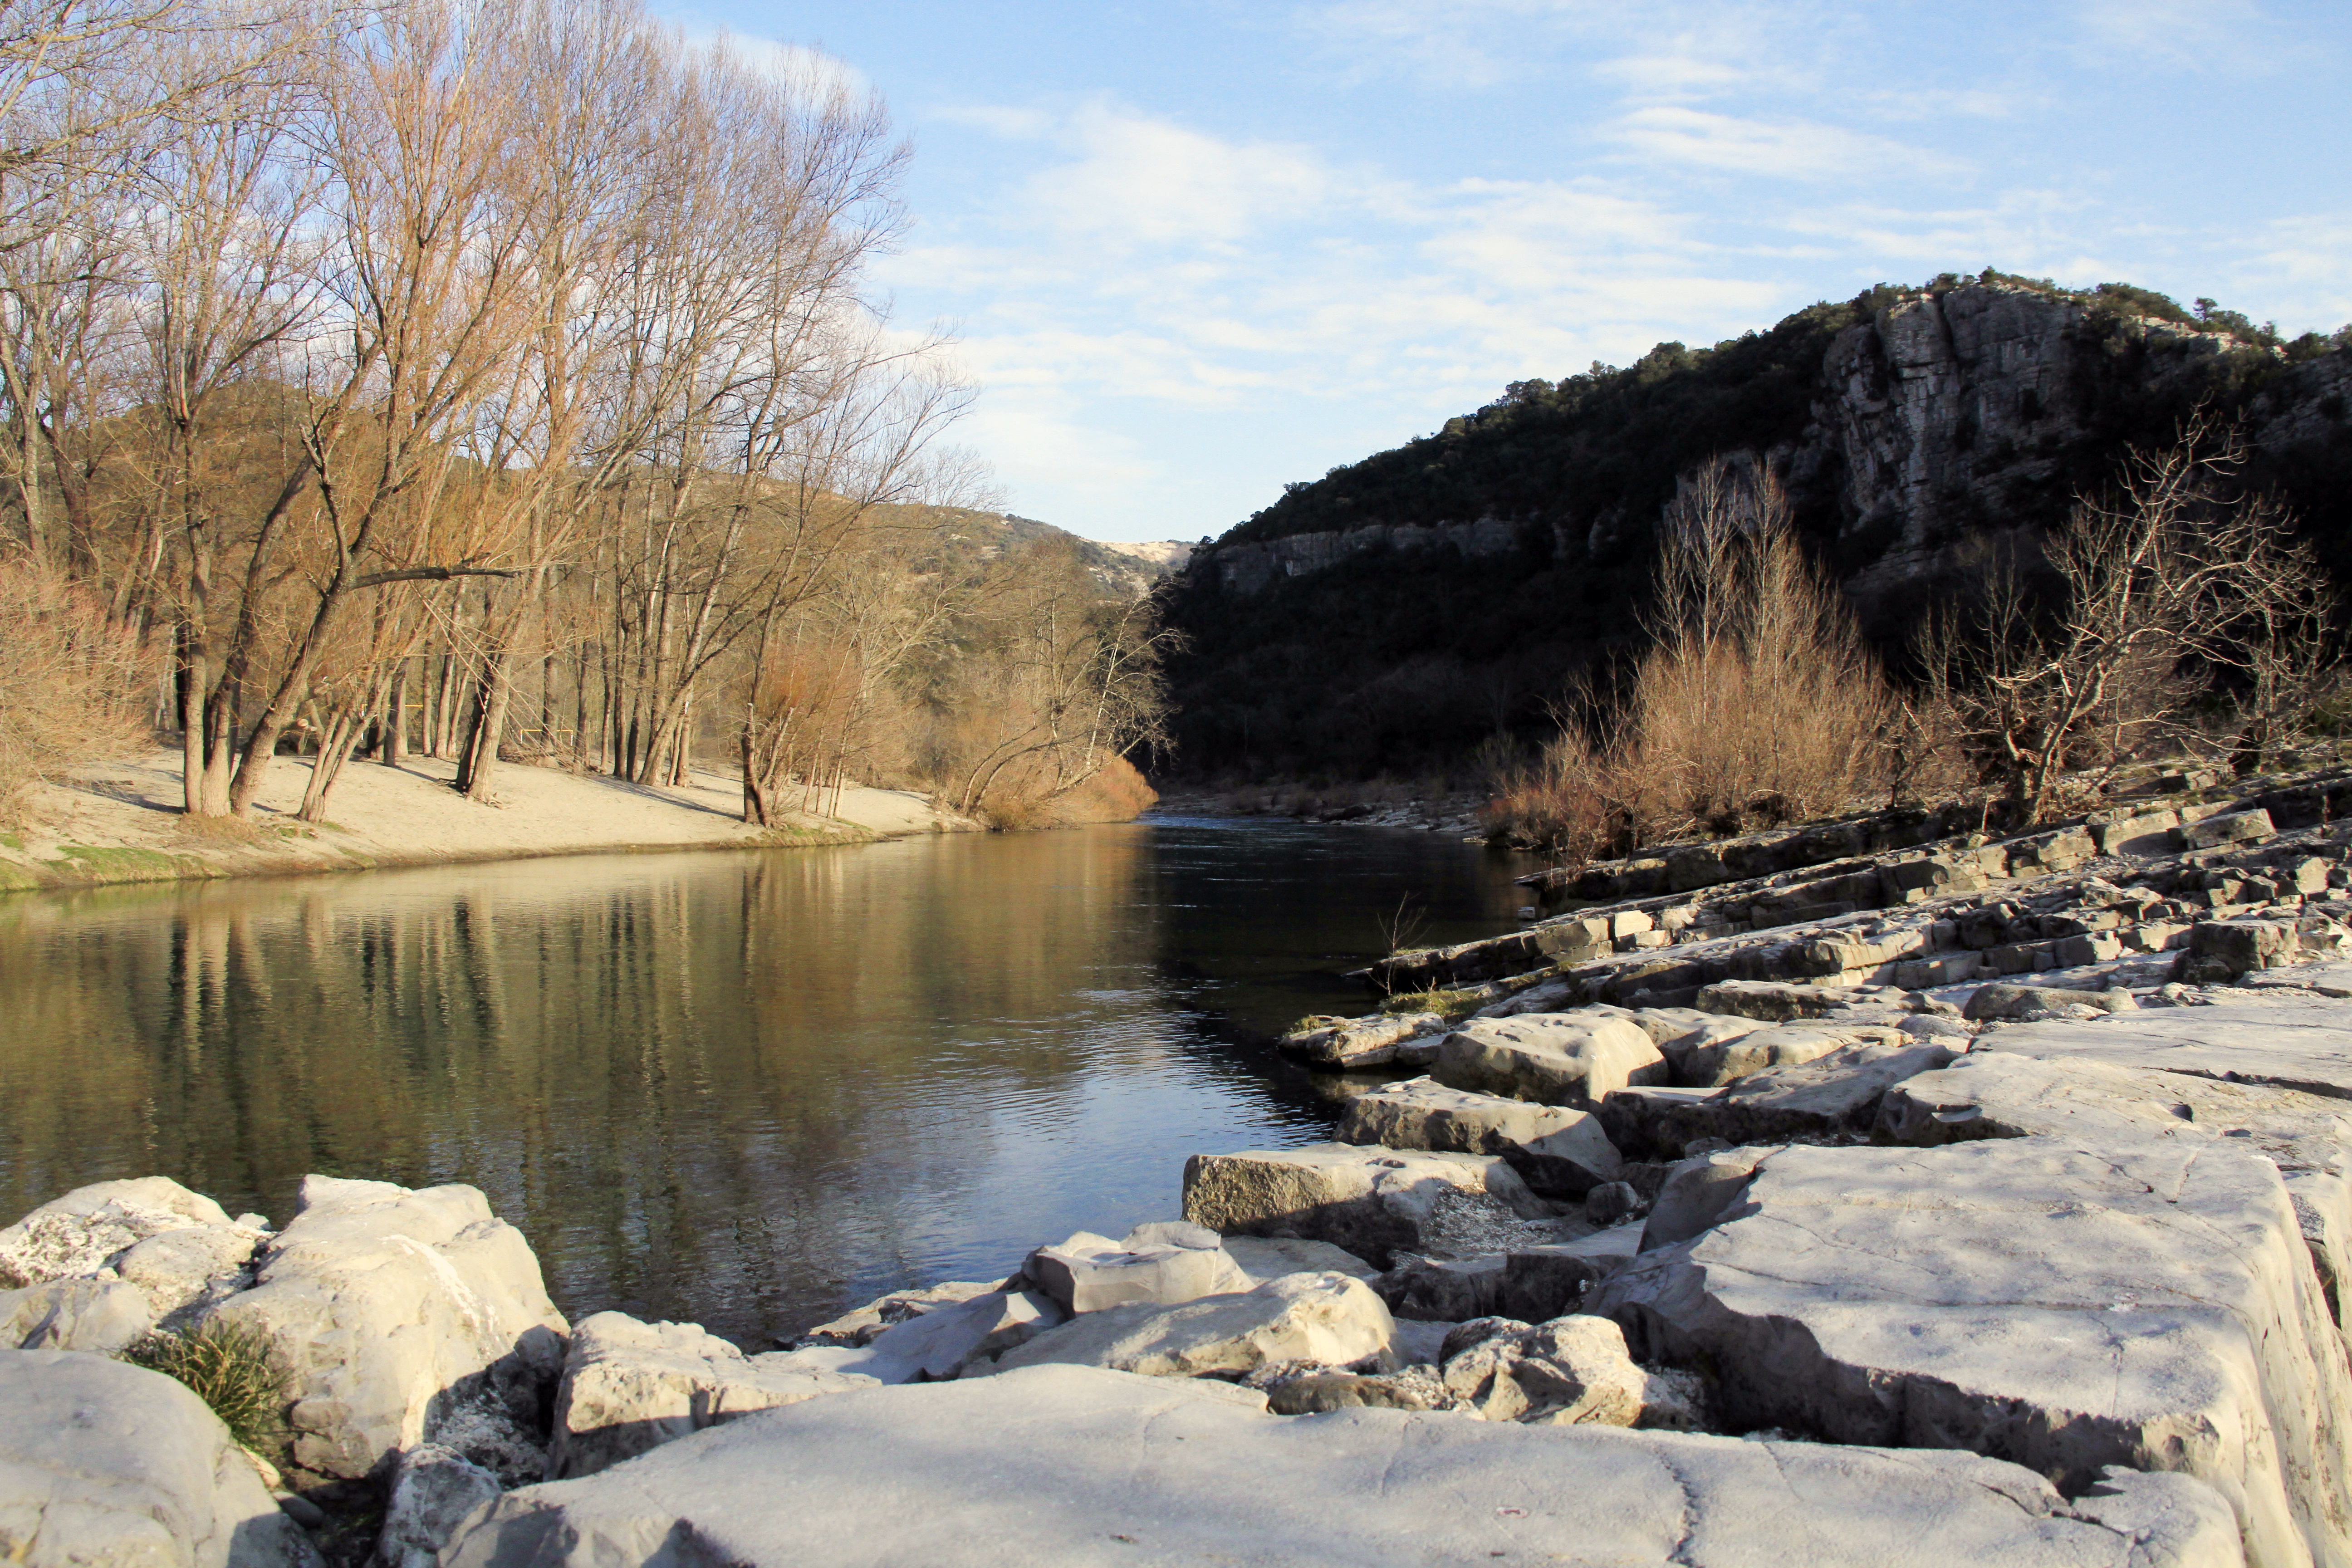
landscape, tree, water, nature, rock, wilderness, mountain, snow, winter, lake, river, pond, france, europe, stream, reflection, autumn, rapid, reservoir, season, body of water, midi, sable, fleuve, hrault, roches, calcaire, berges, contrastes, coursdeau, languedoc, aprsmidi, couleurschaudes, loch